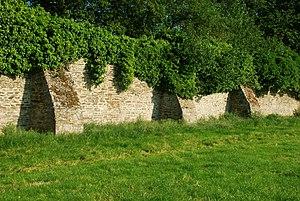
Belgique - Brabant wallon - Mur d'enceinte de l'abbaye de Villers-la-Ville - Côté intra-muros
Le mur d'enceinte de l'abbaye de Villers est situé à Villers-la-Ville, commune belge du Brabant wallon.